Chromium compounds

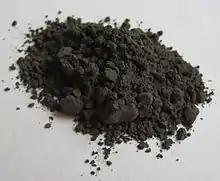
Chromium(II) carbide (CrC)

Chromium(II) compounds are uncommon, in part because they readily oxidize to chromium(III) derivatives in air. Water-stable chromium(II) chloride that can be made by reducing chromium(III) chloride with zinc. The resulting bright blue solution created from dissolving chromium(II) chloride is stable at neutral pH. Some other notable chromium(II) compounds include chromium(II) oxide , and chromium(II) sulfate . Many chromium(II) carboxylates are known. The red chromium(II) acetate (Cr(OCCH)) is somewhat famous. It features a Cr-Cr quadruple bond.